Henry Gullett

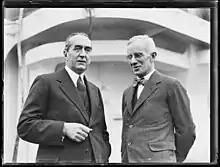
Gullett with S. M. Bruce, who gave him his first ministerial appoinmtent

Gullett began contemplating a political career towards the end of the war. Letters to his wife record his alignment with the Australian Labor Party (ALP), but concerns that "Labour people at home will be hard to swallow" and that "it will be hard to take sides against many good friends in the AIF who are uncompromising". In November 1918, he wrote: